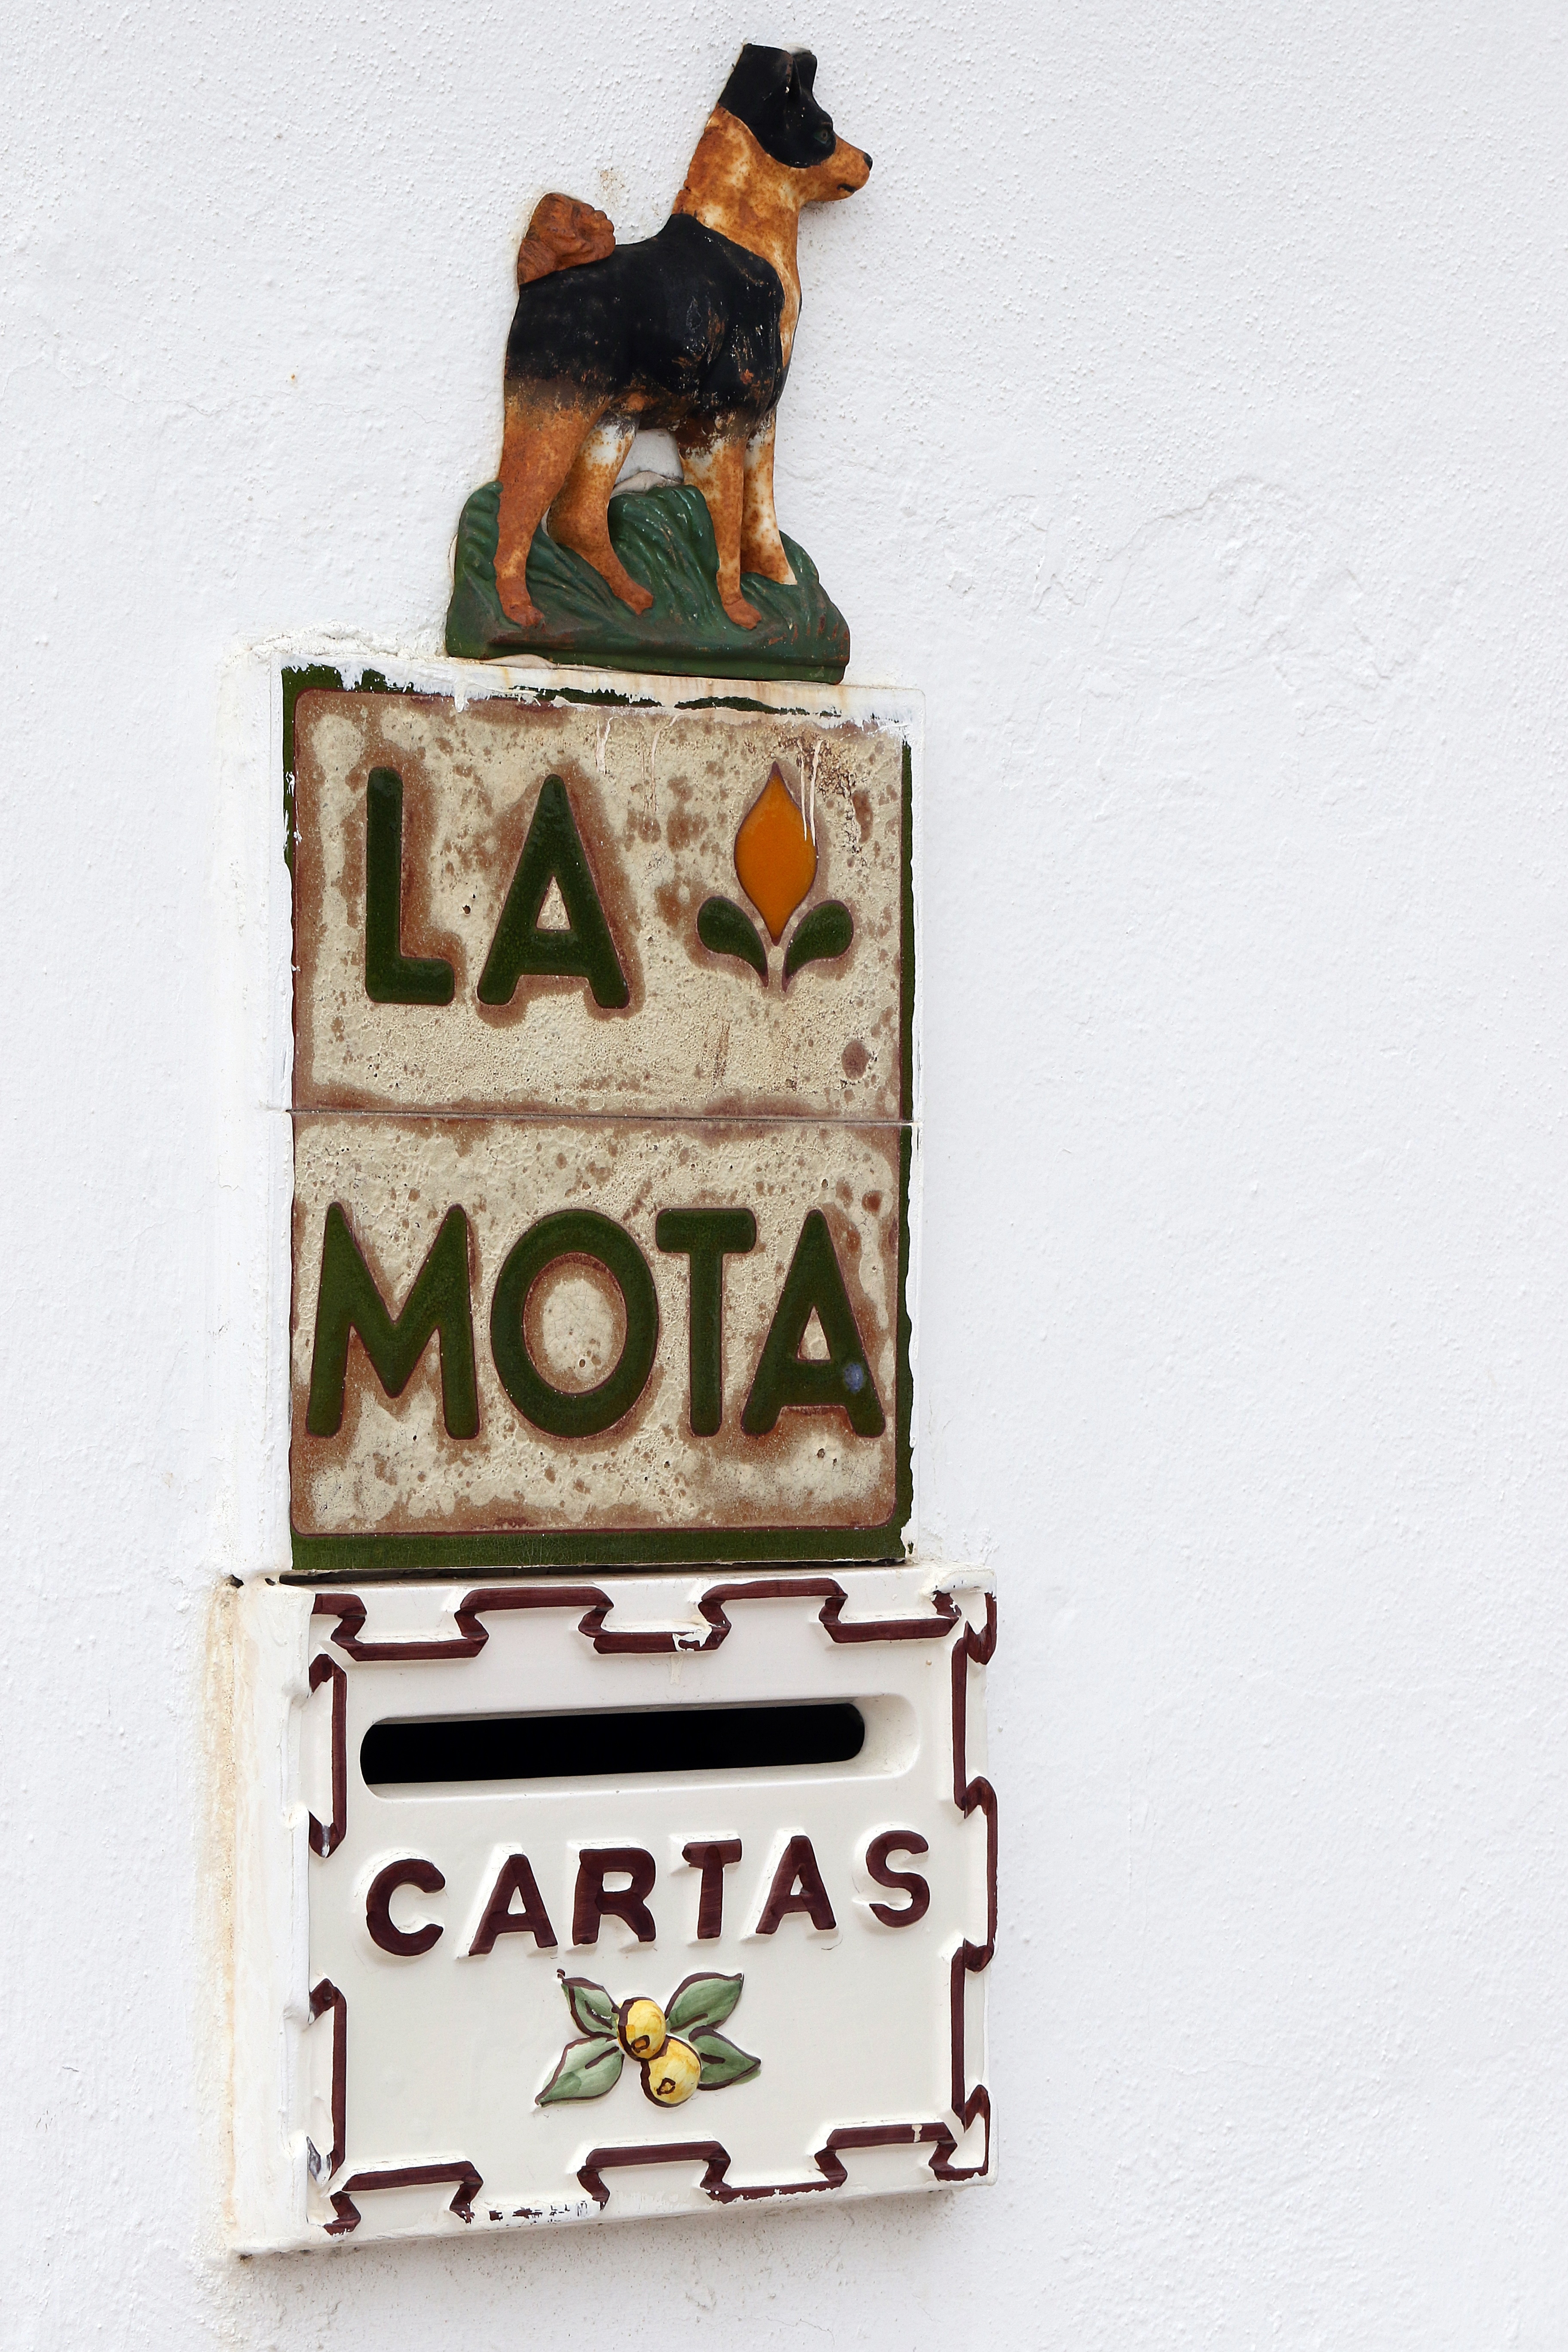
wall, tablet, mailbox, shipment, illustration, email, tenerife, ceramics, regional, canary islands